Le sorprese dell'amore

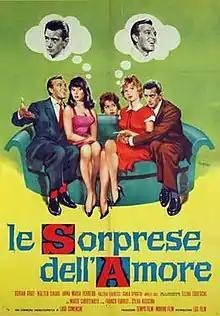

Le sorprese dell'amore ("Surprise of Love") is a 1959 Italian romantic comedy film written and directed by Luigi Comencini.